Born on the Fourth of July (film)

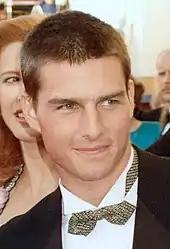
Tom Cruise (pictured in 1989) portrays Vietnam War veteran Ron Kovic.

Sean Penn, Charlie Sheen and Nicolas Cage were among those considered by Stone to portray Kovic. In 1987, Stone's agent Paula Wagner had shown "Platoon" to Tom Cruise, after he had expressed interest in working with Stone. Cruise met with Stone to discuss the role in January 1988. The studio was concerned over the prospects of Cruise appearing as a dramatic film lead. Stone, in particular, had dismissed his previous film "Top Gun" (1986) as a "fascist movie", but expressed that he was drawn to Cruise's "Golden Boy" image. "I saw this kid who has everything," he stated. "And I wondered what would happen if tragedy strikes, if fortune denies him ... I thought it was an interesting proposition: What would happen to Tom Cruise if something goes wrong?" Kovic was also wary of Cruise's casting, but relented when the actor visited him at his home in Massapequa, New York.